Southerly buster

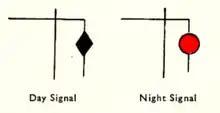
Southerly buster warning signals displayed at Garden Island.

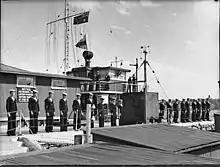
Navy League sea cadets at Schnapper Island with signal staff behind.

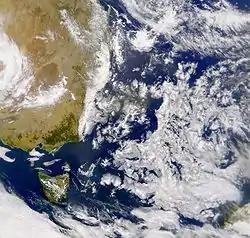
For a southerly buster to occur, a cold front approaching the southeast of Australia should lie between two high pressure systems; one in the Tasman Sea and the other in the Great Australian Bight.

In 1819, Australian explorer William Wentworth describes the southerly buster experienced in Sydney: